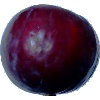
Label: Plum 2